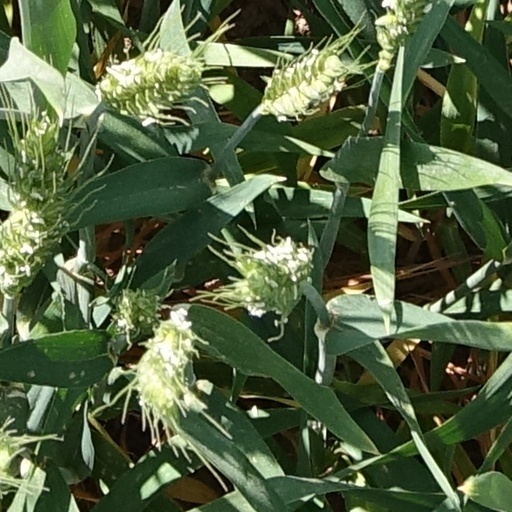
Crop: wheat